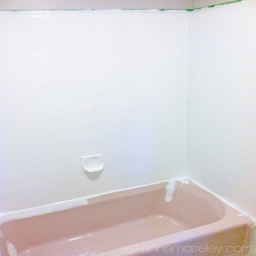
do you have an ugly bathtub ? get rid of it this year !